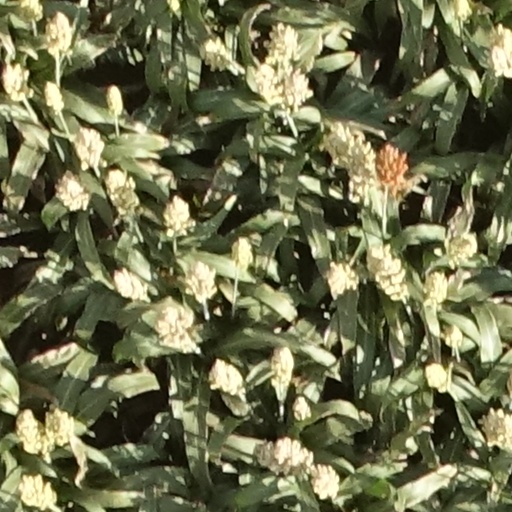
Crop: sorghum